Alonei Abba

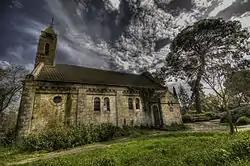

Alonei Abba is a moshav shitufi in northern Israel. Located in the Lower Galilee near Bethlehem of Galilee and Alonim, in the hills east of Kiryat Tivon, it falls under the jurisdiction of the Jezreel Valley Regional Council. In it had a population of .